Wiesbaden-Nordenstadt

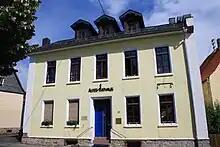
Wiesbaden-Nordenstadt

Nordenstadt is one of Wiesbaden's eastern suburbs, and was incorporated into the city of Wiesbaden on 1 January 1977. Its population is 7,829 (2020). It hosted the first corporate headquarters of Daewoo Germany in the early 1990s.